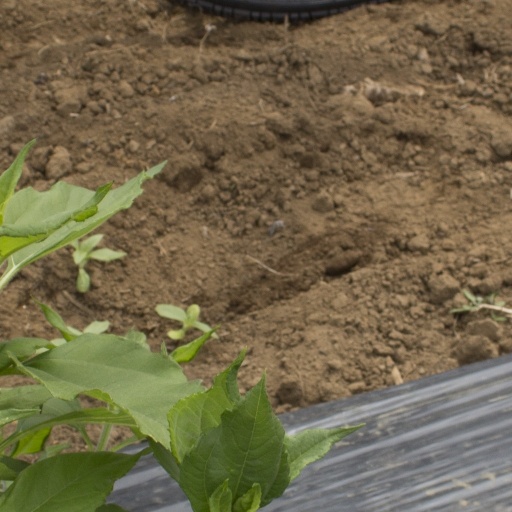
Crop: Jerusalem artichoke